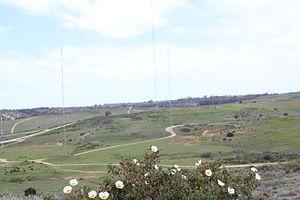
Le Naval Radio Transmitter Facility de Niscemi est une installation de transmission de l'US Navy à Niscemi, en Sicile, entretenue par la division N92 de la Station d’informatique et de télécommunications navales de Sicile. L’installation comprend des systèmes d’émission et d’antennes basse fréquence et haute fréquence, ainsi que les nouveaux terminaux au sol du Mobile User Objective System de la US Navy.